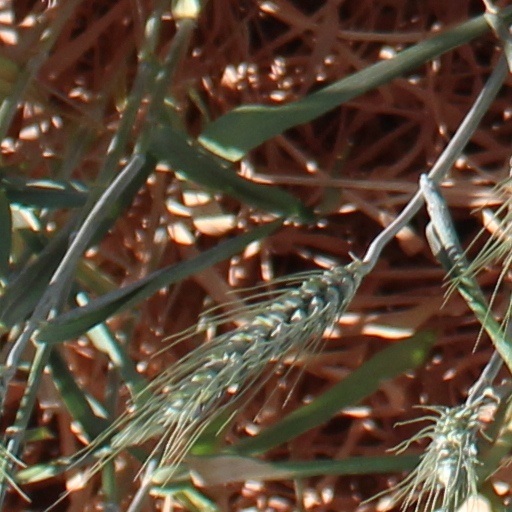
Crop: wheat